Tim Sheens

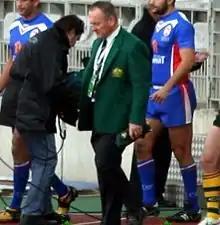
Sheens as coach of the Australian national side in 2009

In September 2016, it was announced that he would join Hull Kingston Rovers for season 2017 and beyond. In Sheens first year at the club, he coached Hull Kingston Rovers in their promotion back to Super League campaign of 2017. After two years at Hull KR, Sheens was sacked due to poor league position, form and loss of 'the dressing room' (implying player support) on 5 June 2019.